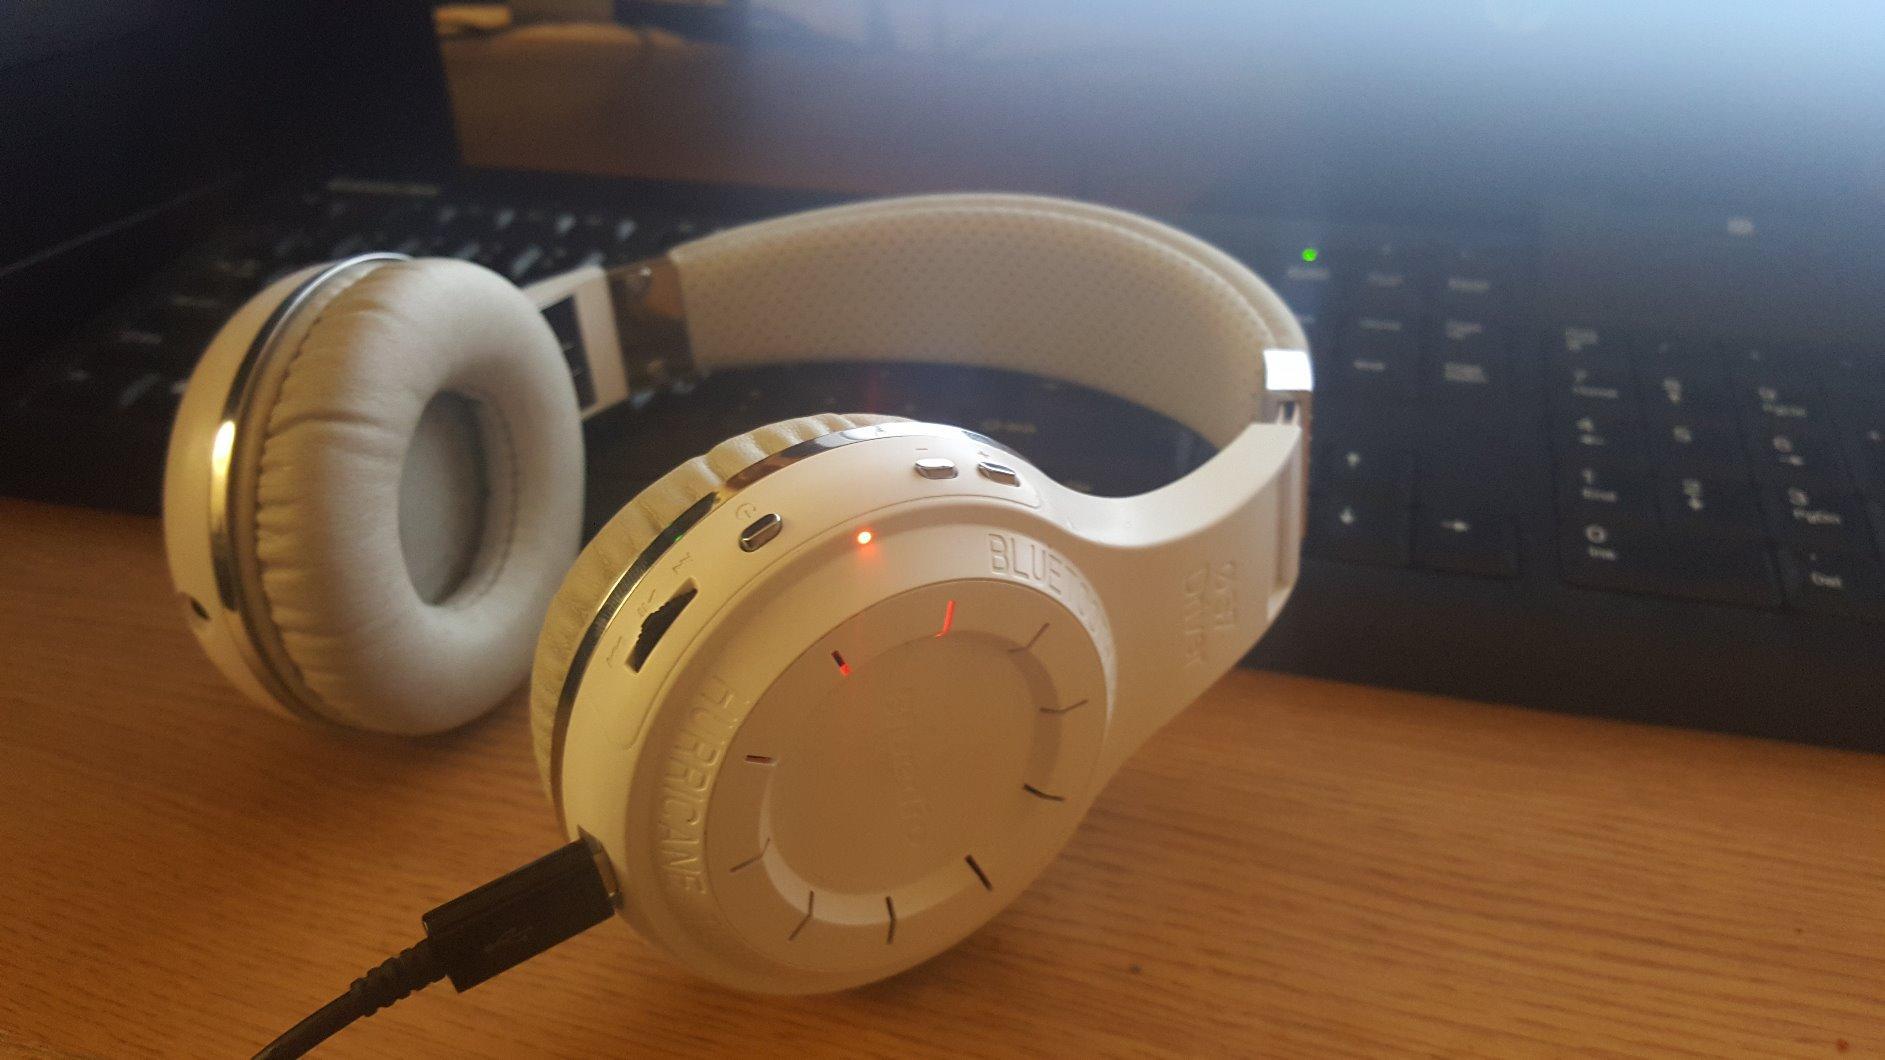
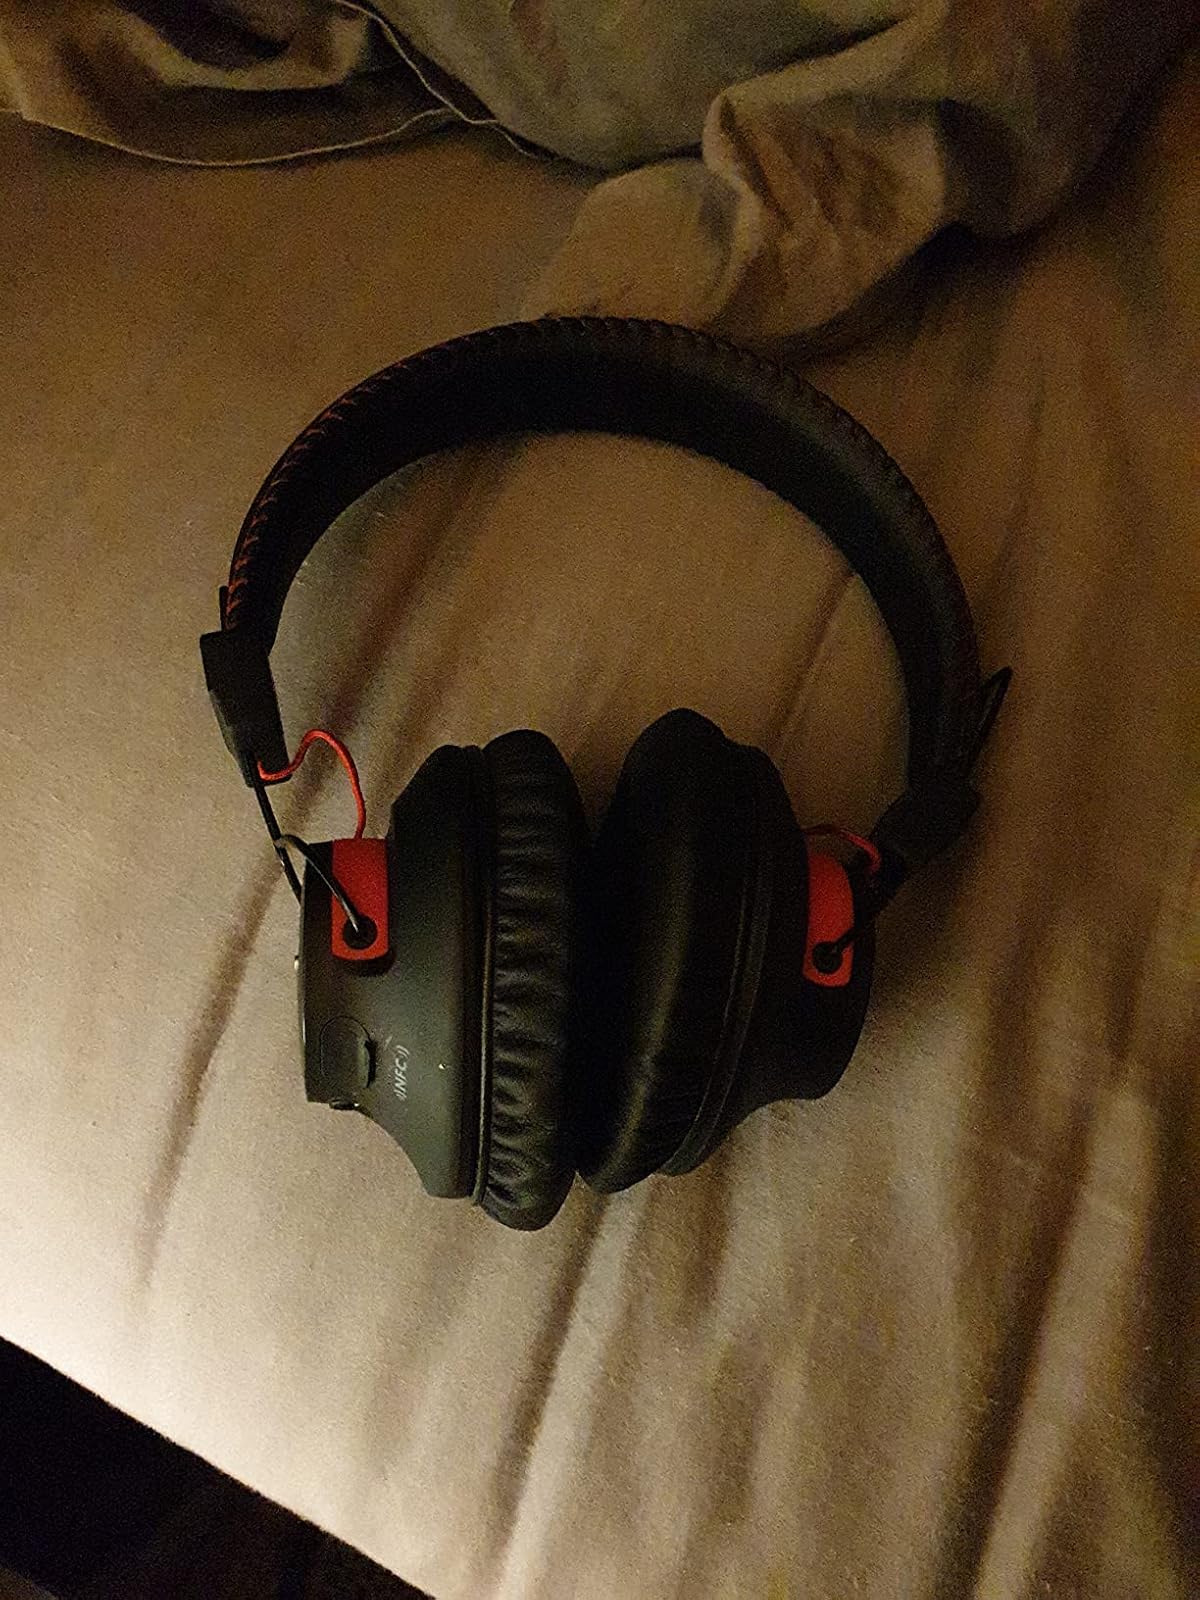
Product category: headphones
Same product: no